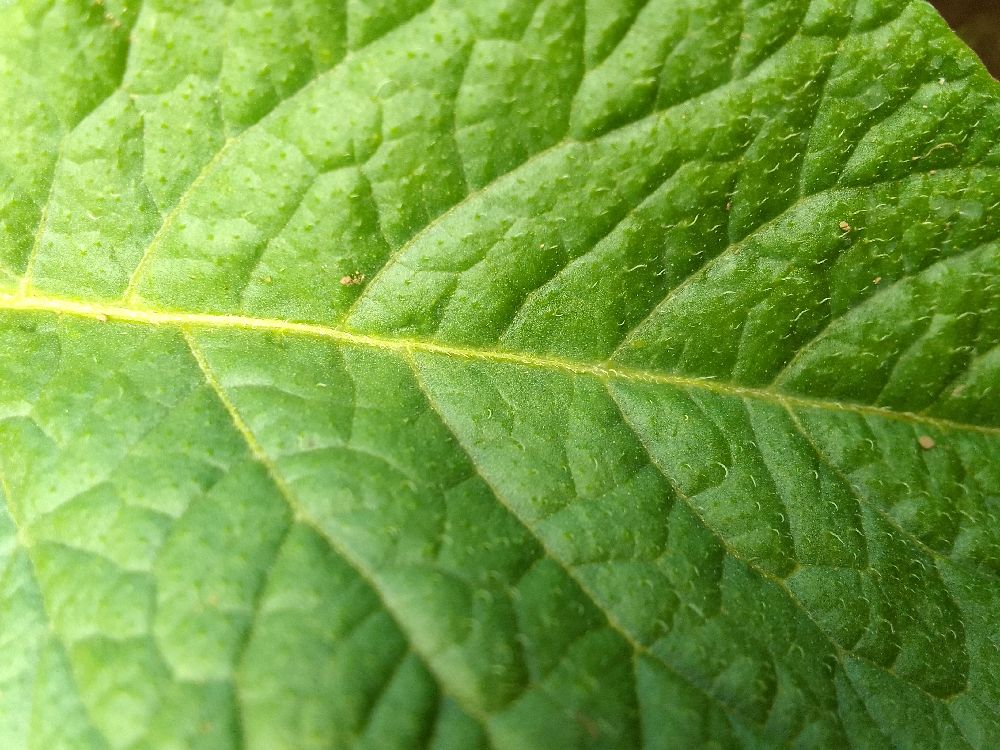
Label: Healthy